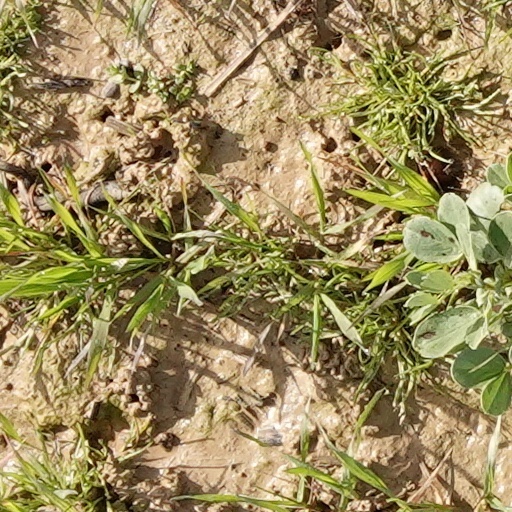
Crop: wheat